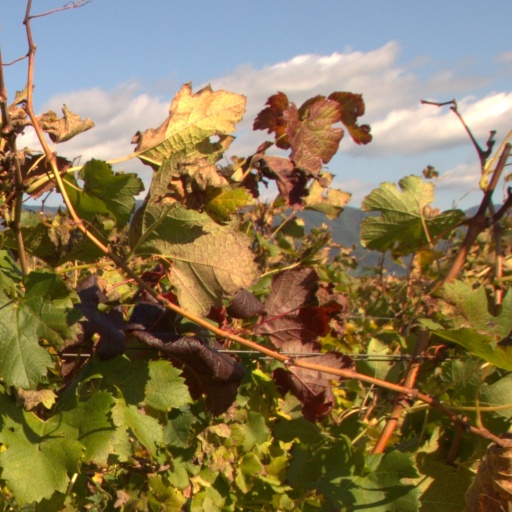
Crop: grape